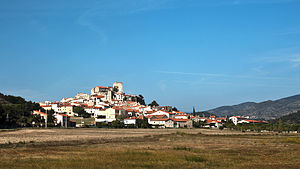
Montalba-le-Château
Montalba-le-Château er en by og kommune i departementet Pyrénées-Orientales i Sydfrankrig.